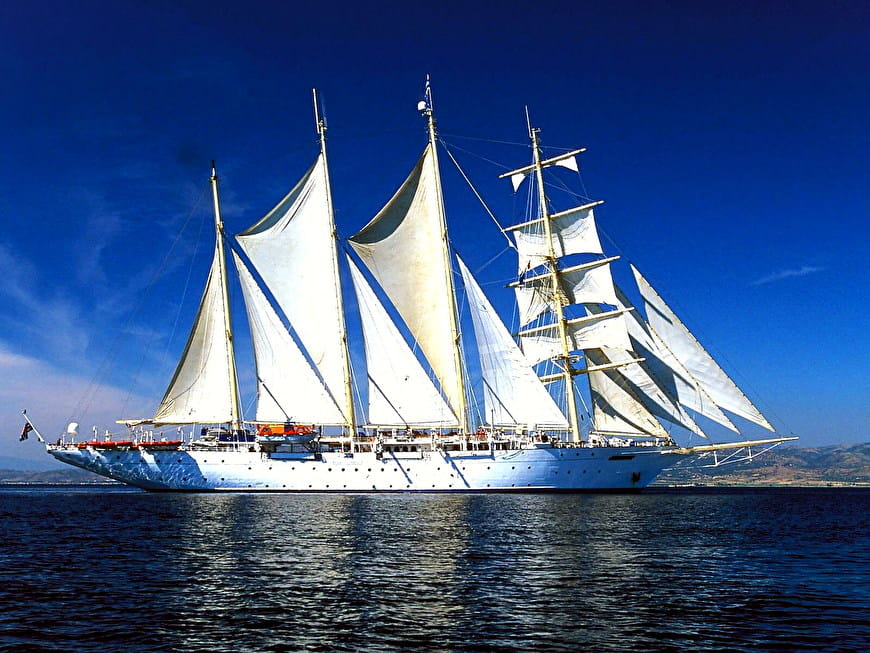
Vehicle type: Ships